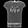
Label: T - shirt / top